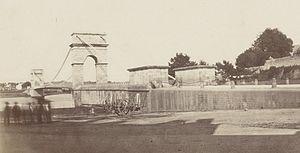
Lorient en 1866, Pont Saint-Christophe
Le pont Saint-Christophe est un pont enjambant le Scorff et reliant Lanester à Lorient.
Les ponts de France regroupent toutes les constructions de génie civil autres que les bâtiments situées sur le territoire national français qui permettent d’assurer la continuité d'une voie publique ou privée, ouverte à la circulation qu'elle soit terrestre, ferroviaire, fluviale ou piétonne.